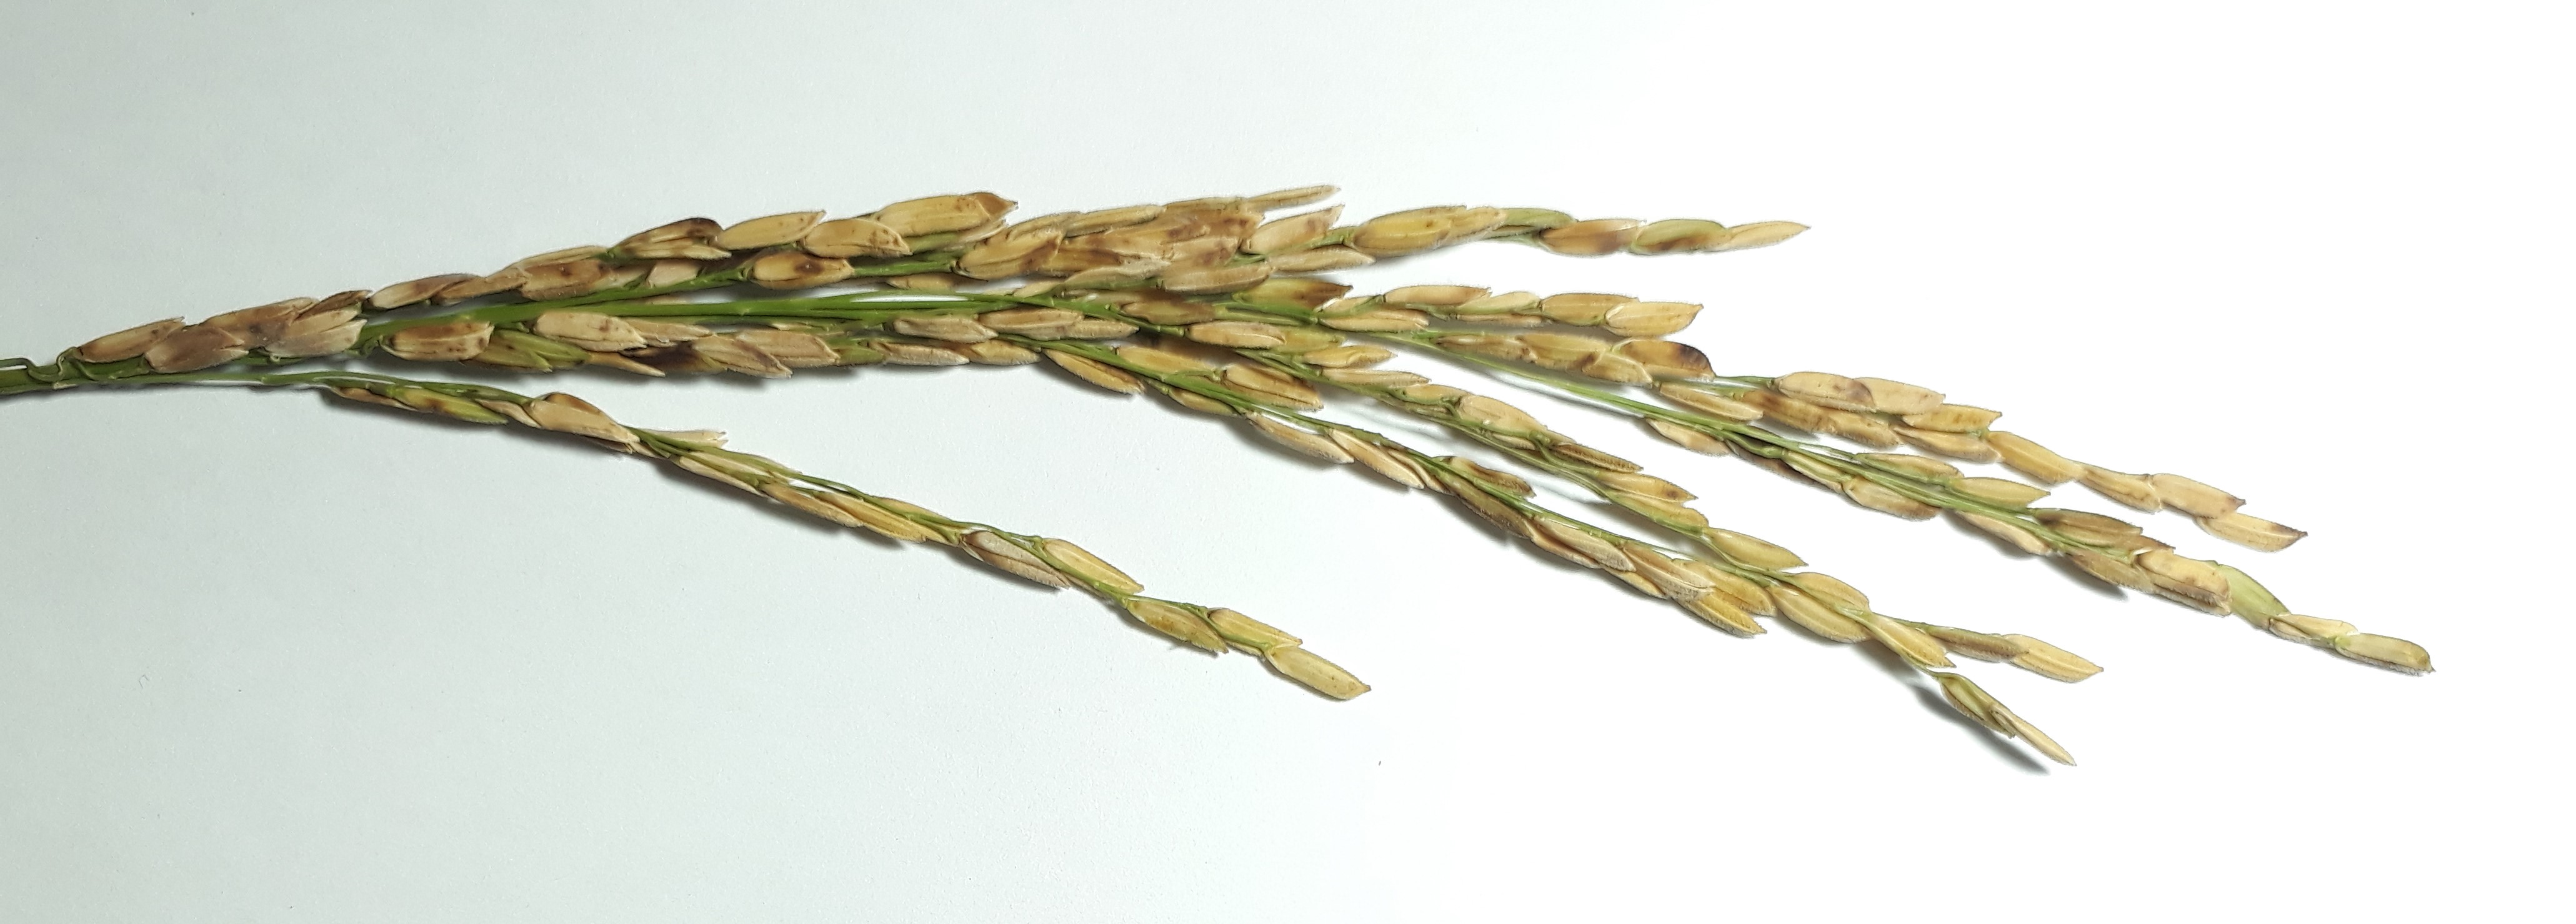
Label: Very Damage